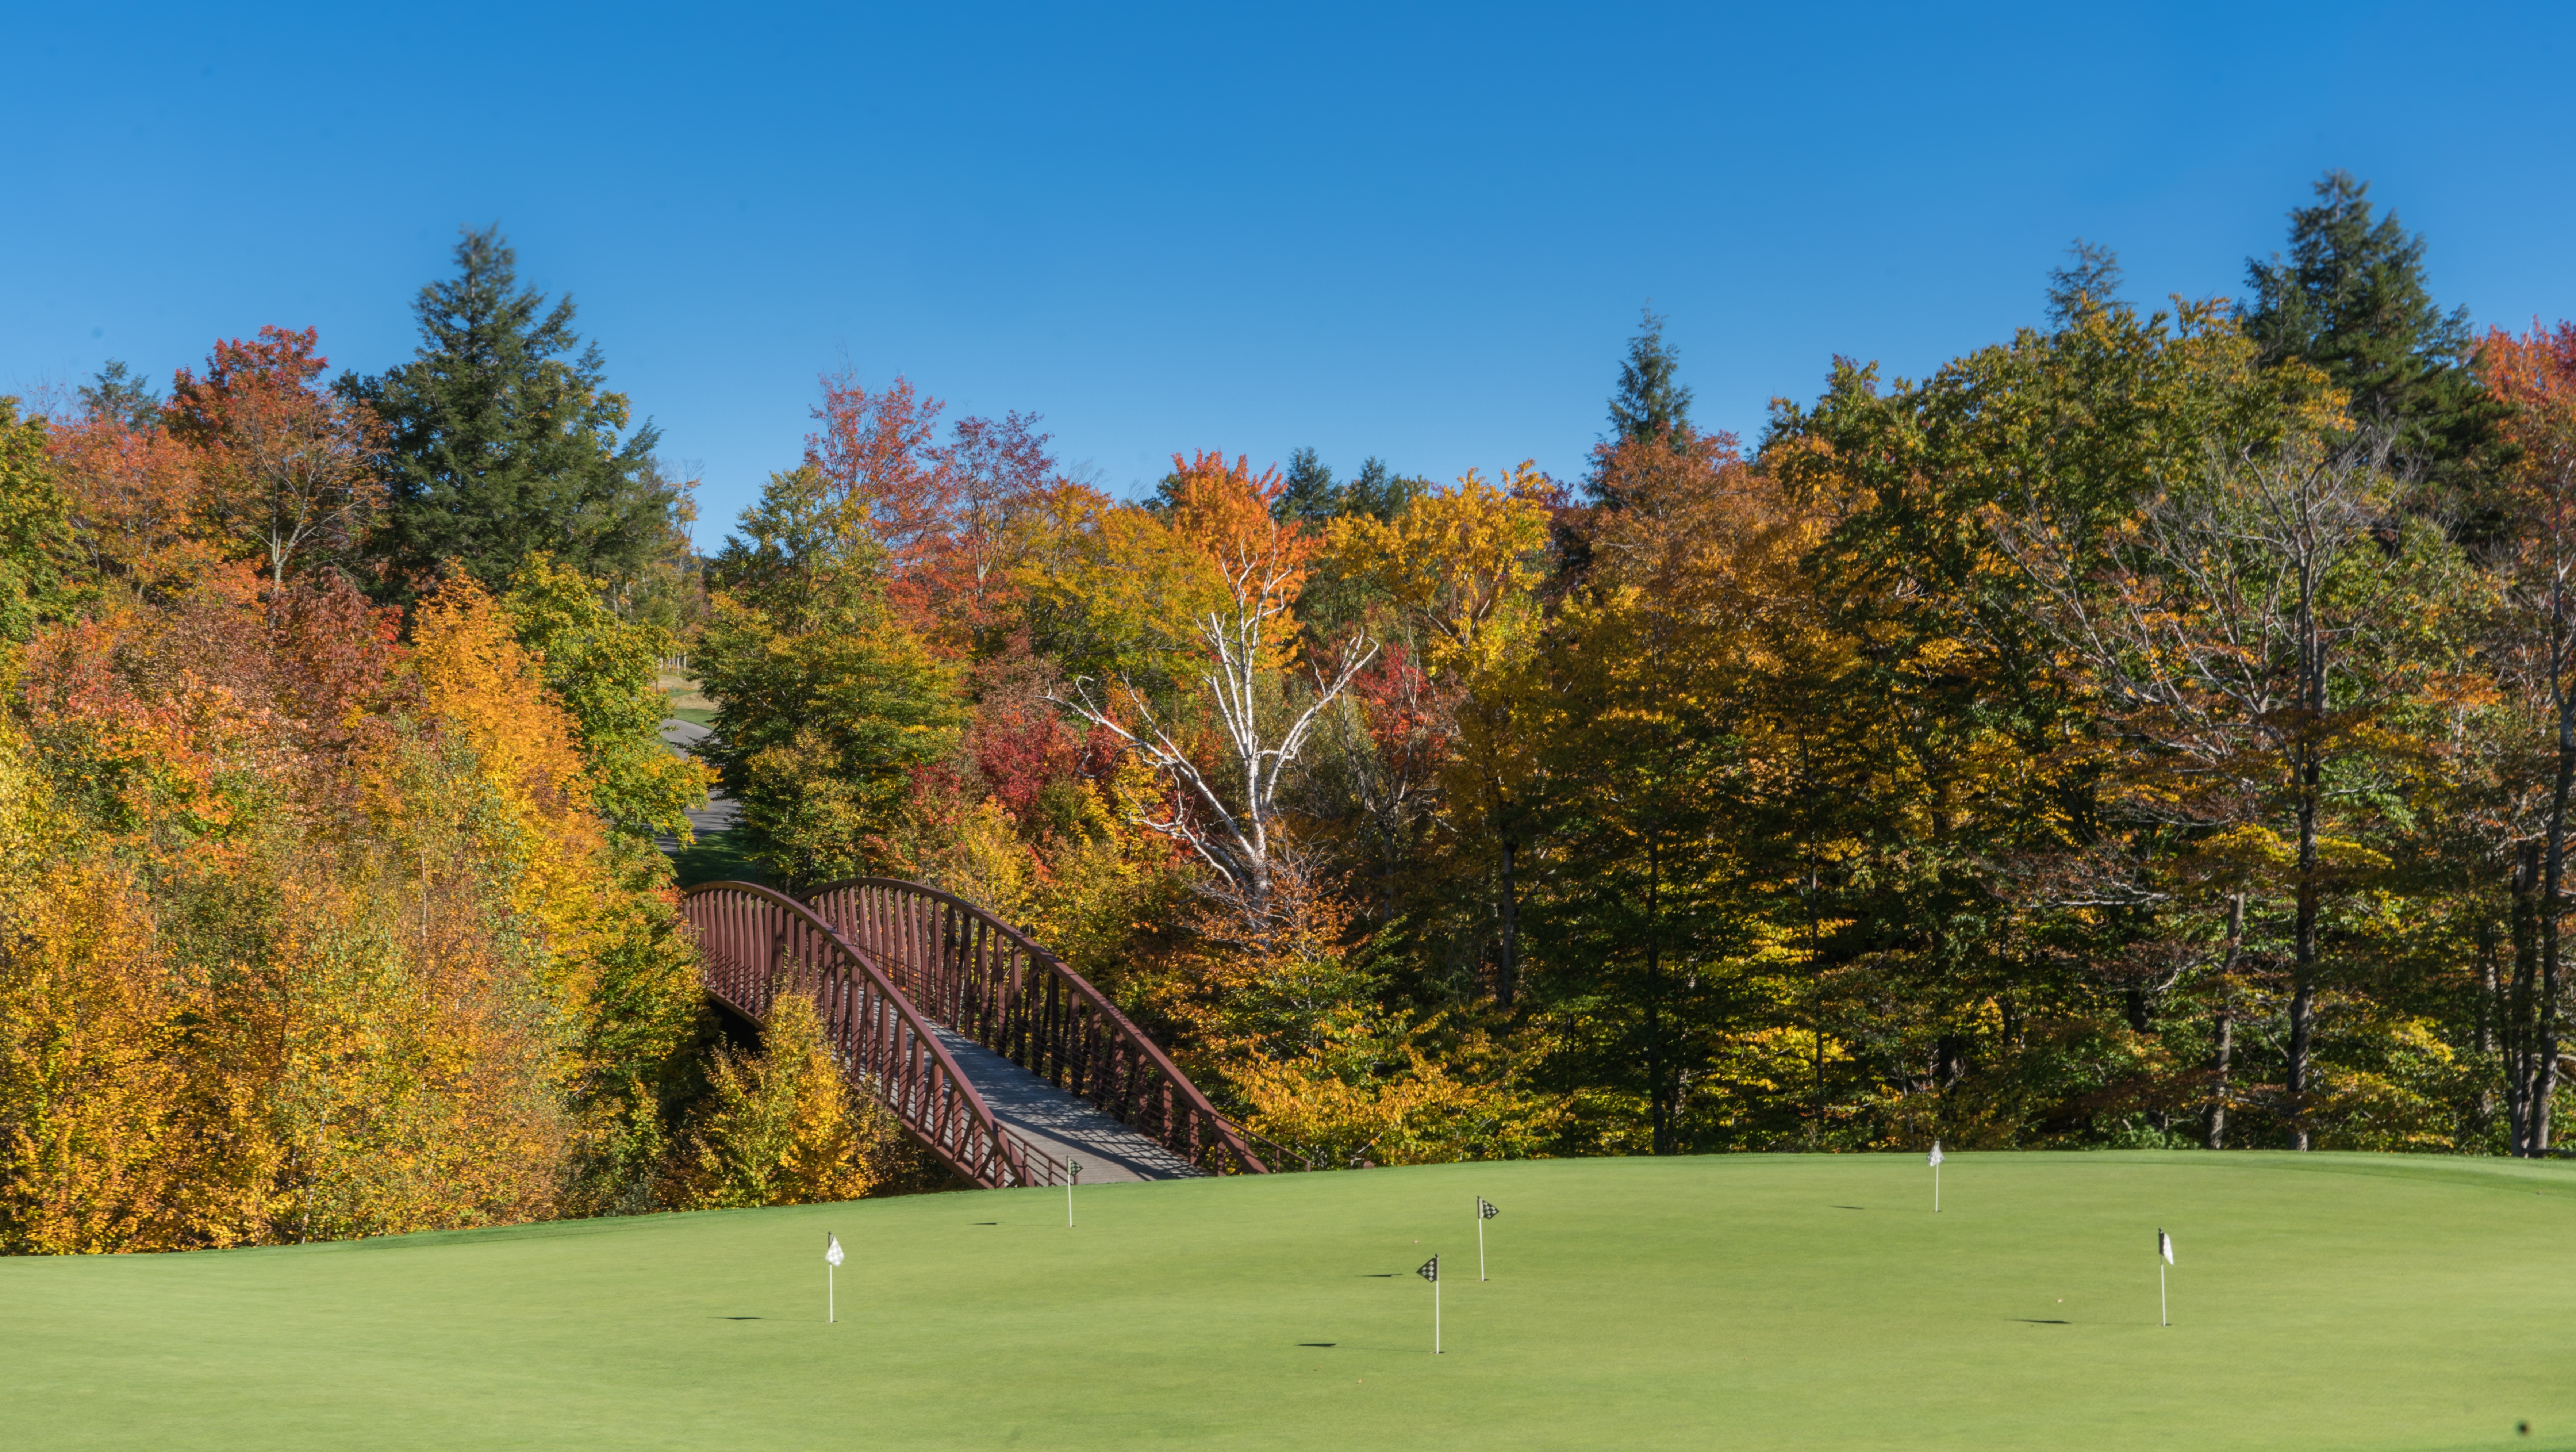
landscape, tree, nature, grass, structure, bridge, meadow, leaf, fall, travel, recreation, foliage, autumn, usa, america, colorful, tourism, season, golf, golf course, sports, scene, vermont, stowe, outdoor recreation, sport venue